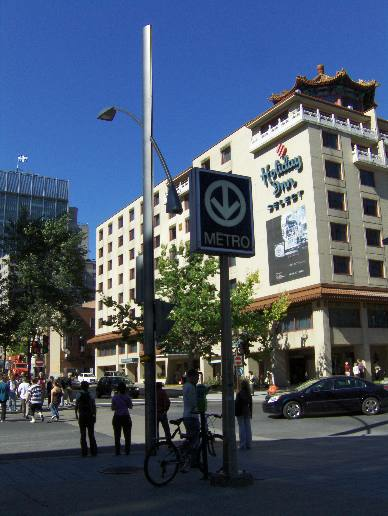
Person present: Yes